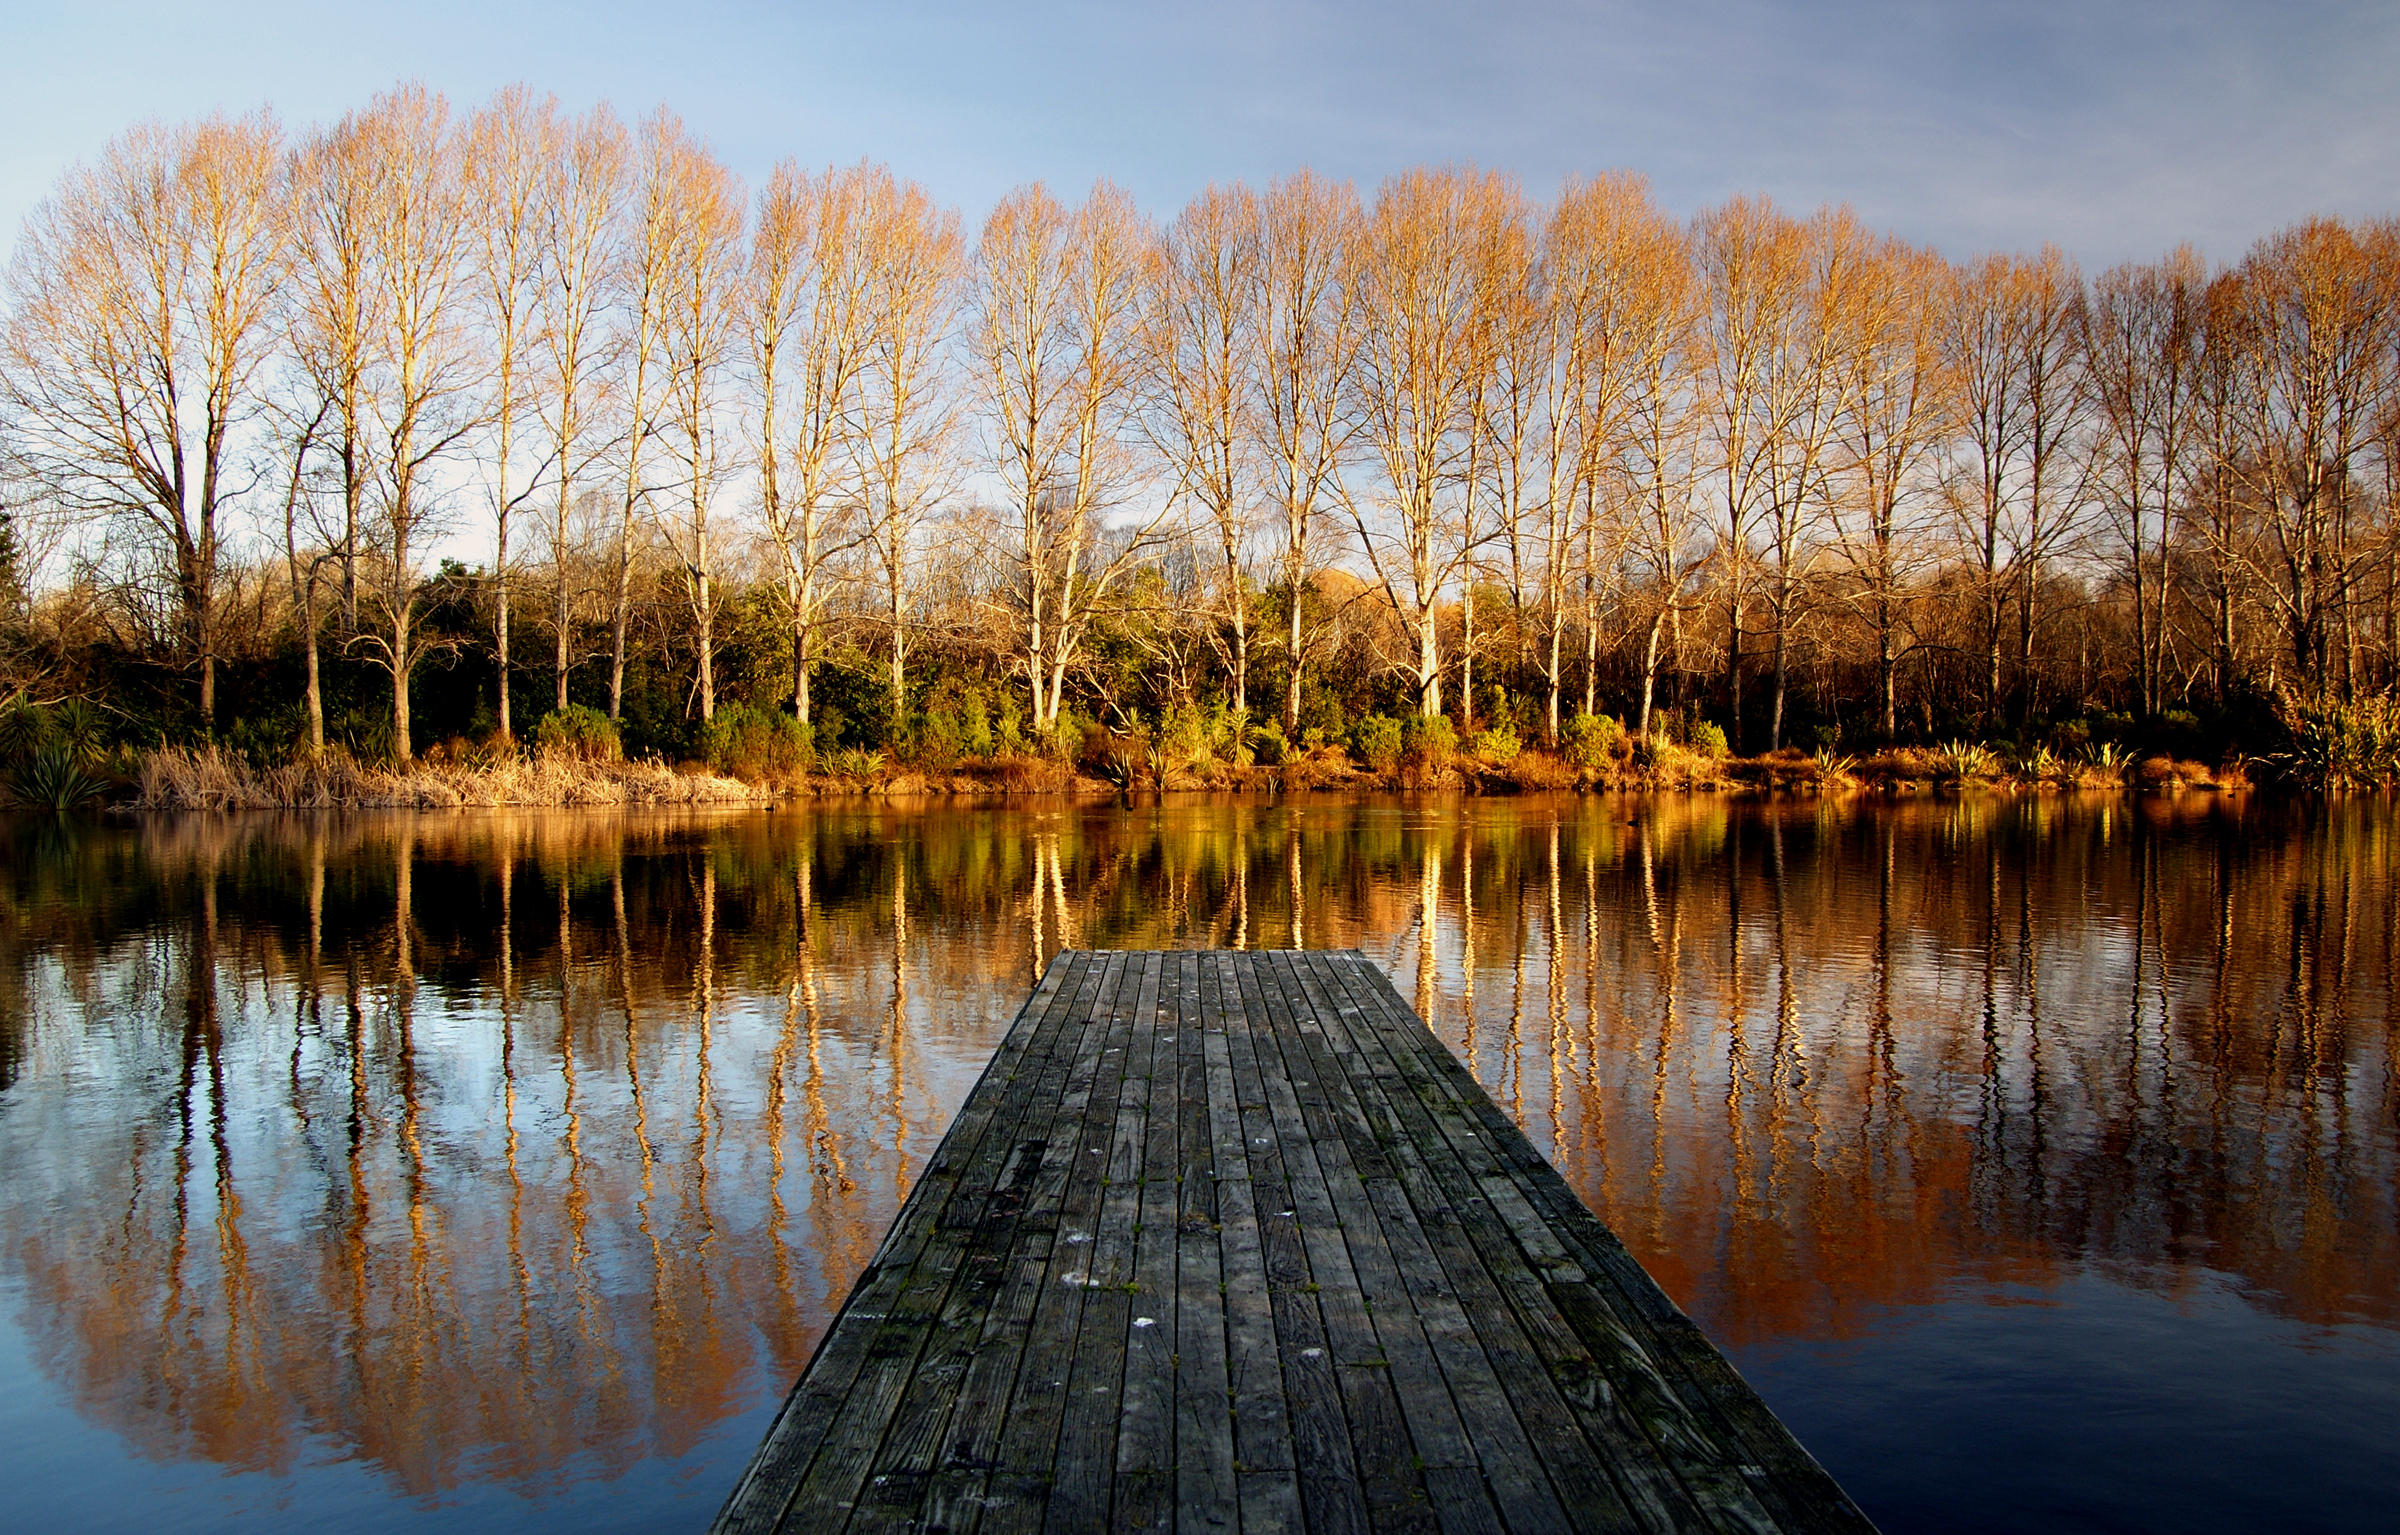
landscape, tree, water, nature, forest, marsh, swamp, wilderness, plant, sunset, morning, leaf, fall, lake, dawn, pier, river, pond, evening, reflection, autumn, jetty, season, wetland, habitat, poplartrees, sonydslra300, thegroyneschch, autun, otukaikinocreek, loch, natural environment, atmospheric phenomenon, woody plant